Diane Fleri

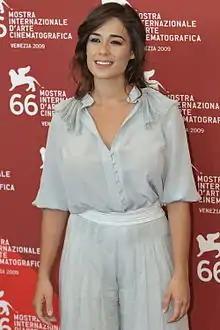
Fleri at the 2009 Venice Film Festival

Fleri was born in Quimper, Brittany, France, to an Italian father, Marino Fleri, a diplomat of Estonian and Maltese origins, and a French mother of Vietnamese origin. She subsequently lived for eight years in Jerusalem, Israel, until the outbreak of the Gulf War; At the age of 9 Fleri moved to Rome. She has two brothers and a sister.